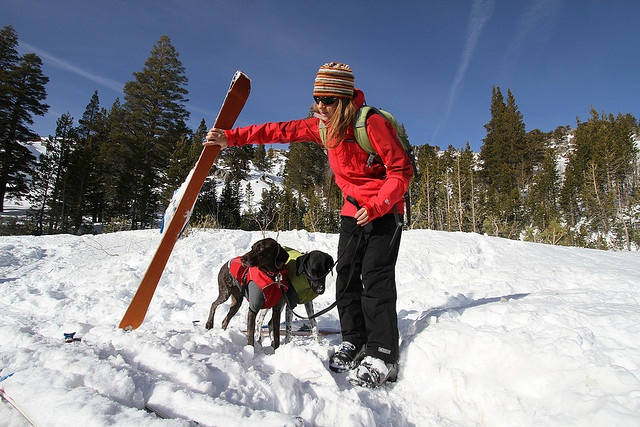
Two dogs follow their owner as he snowboards
a woman standing with two dogs in the snow
A woman is standing in the snow with her dogs.
A woman skier and two dogs on a snowy slope.
Two dogs standing beside one another outside in the snow.